Petit Saint Vincent

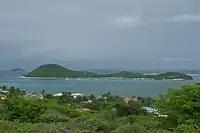
View of Petit Saint Vincent from Petite Martinique.

Petit St Vincent is located in the southern part of the Grenadines island chain, to the north of Carriacou and Petite Martinique and south of Palm Islands and Union Island.